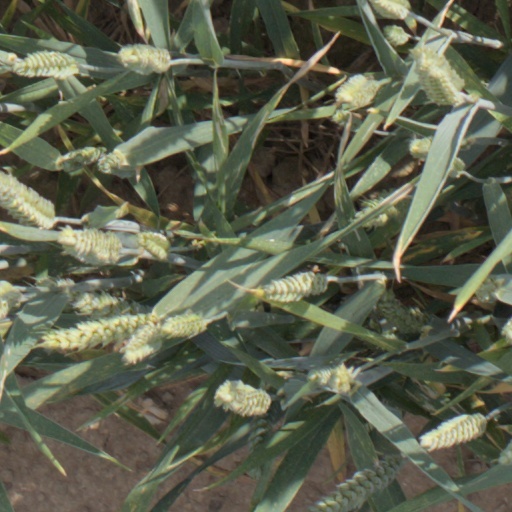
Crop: wheat